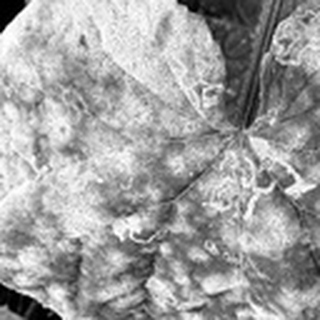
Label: cotton_powdery_mildew